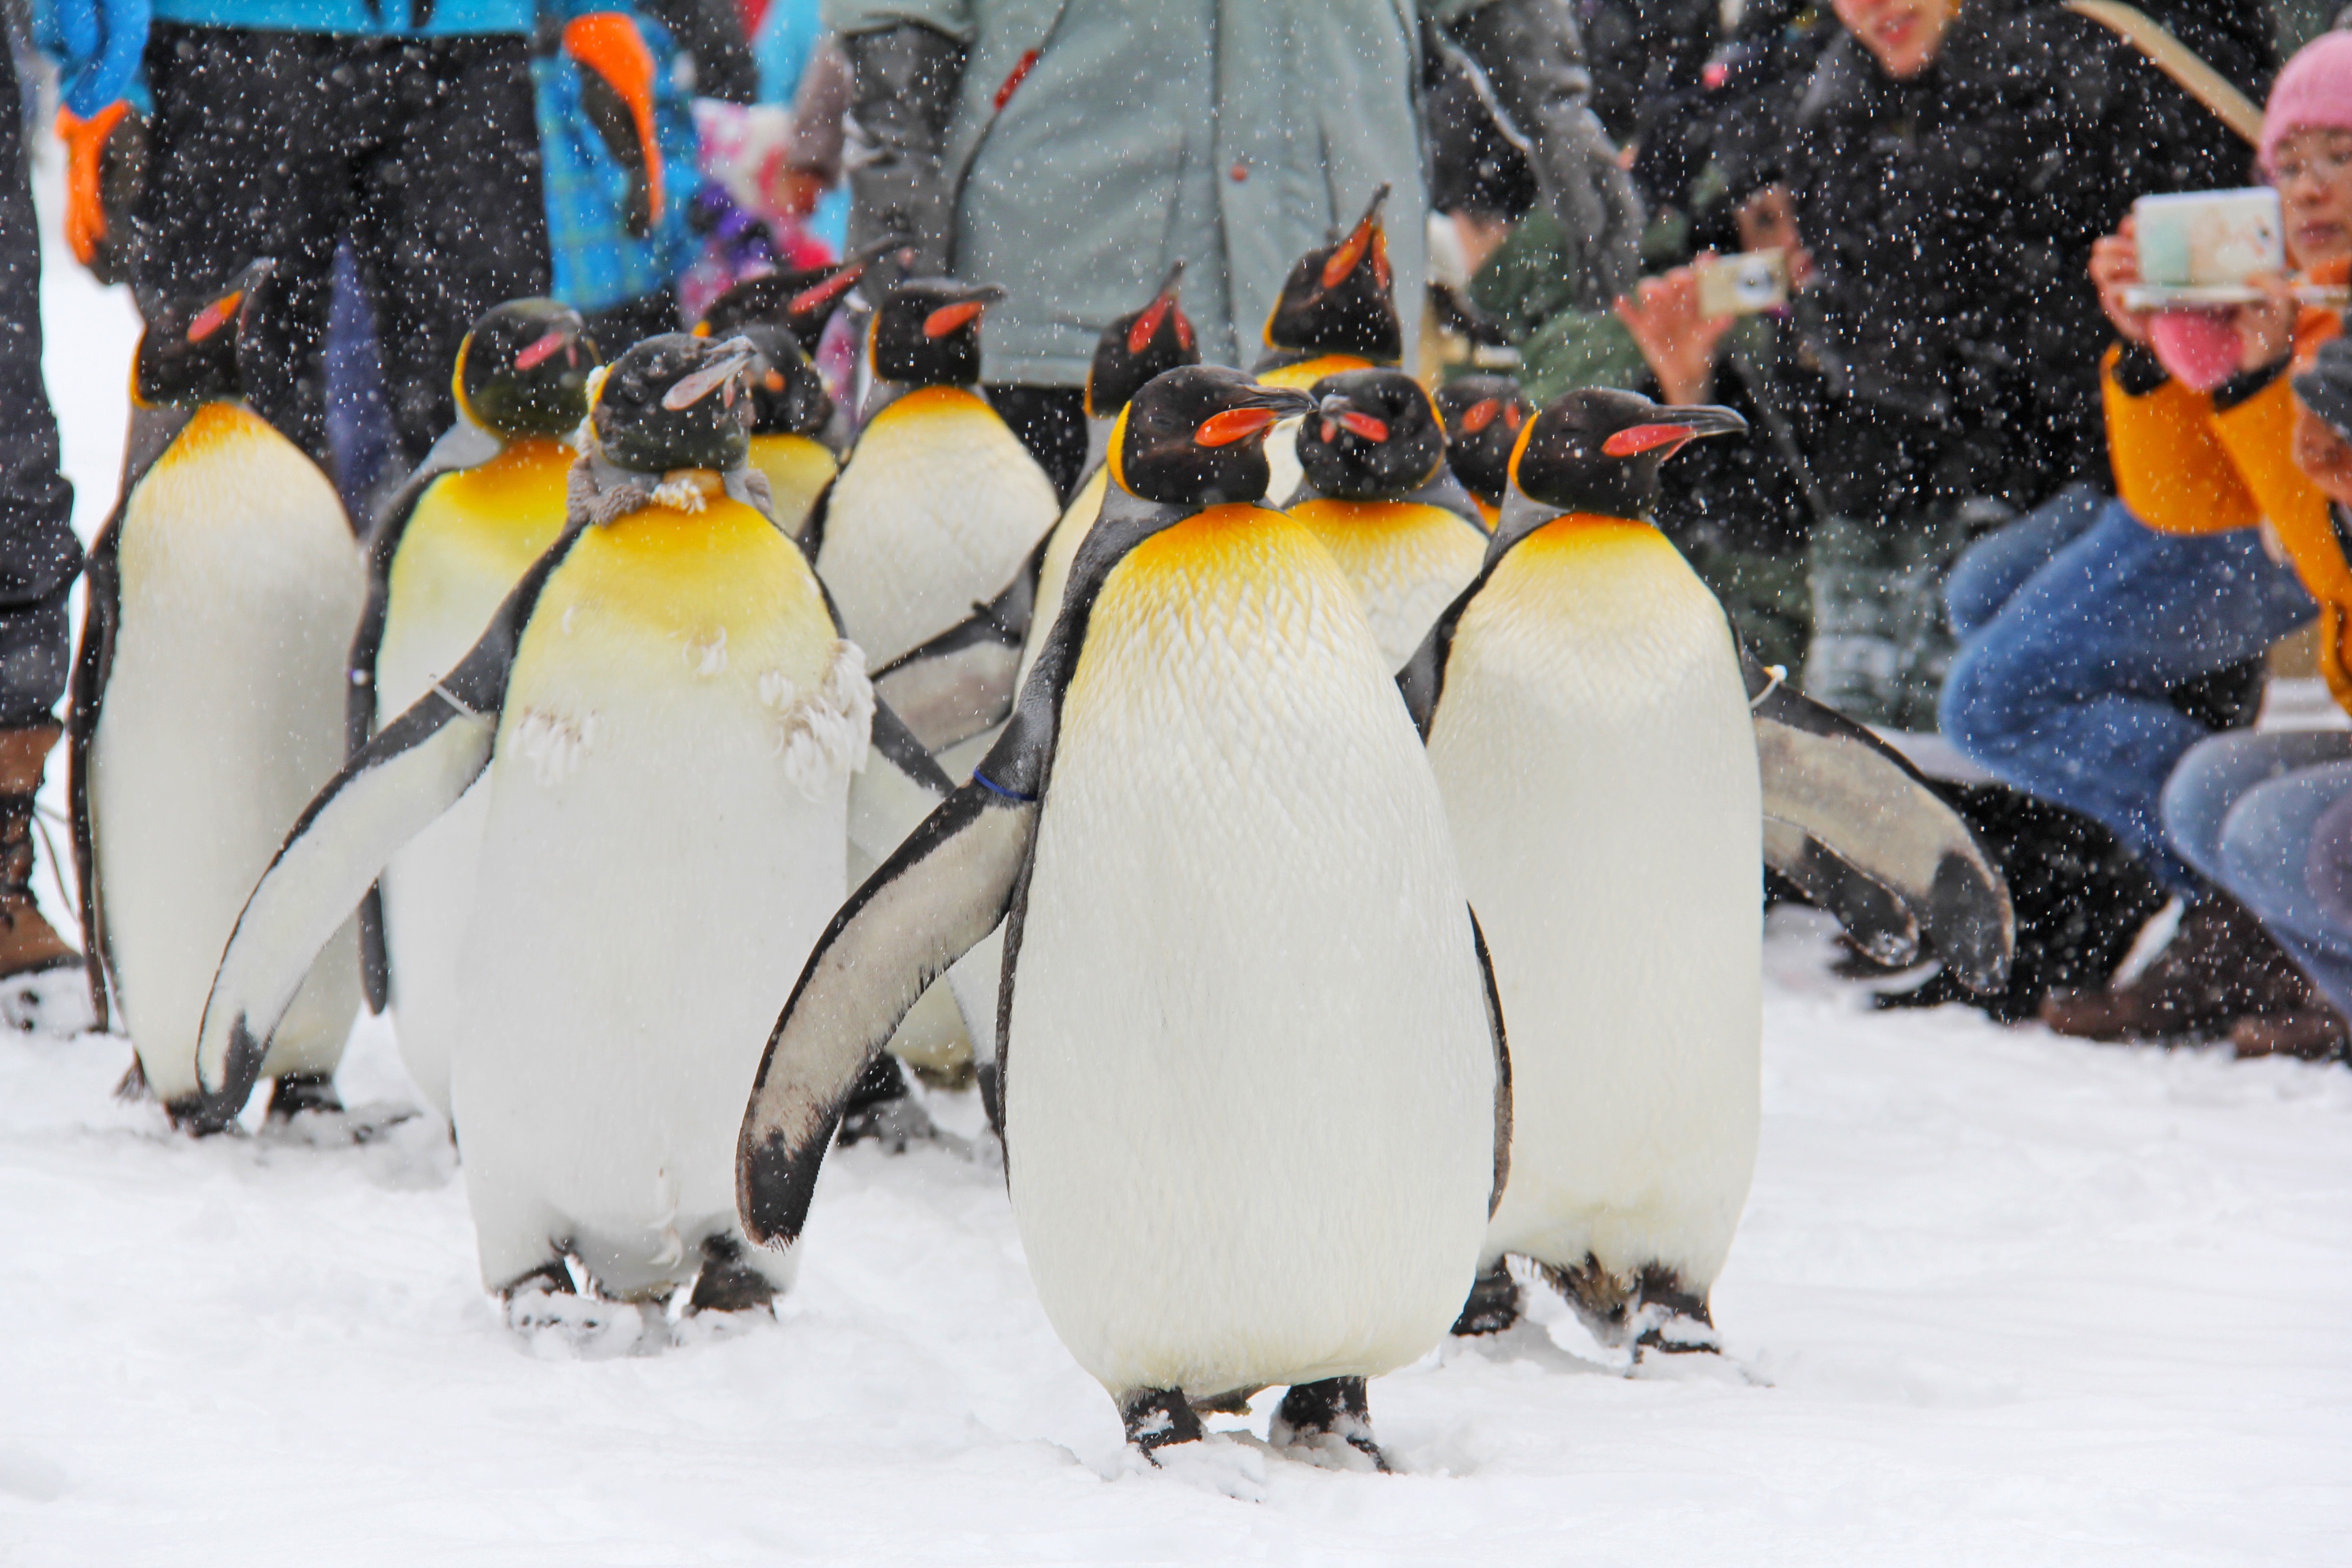
snow, cold, winter, bird, white, frost, cute, love, zoo, holiday, snowy, frozen, japan, season, fauna, penguin, parade, snowfall, lovely, cool, snowman, vertebrate, adorable, hokkaido, flightless bird, lovable, king penguin, asahikawa